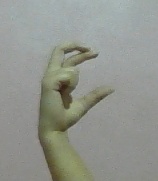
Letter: thal